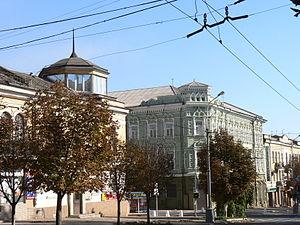
Marioupol est une ville portuaire et industrielle de l'oblast de Donetsk, en Ukraine. C'est l'ancienne capitale de la région historique de Méotide. Sa population s'élevait à 455 063 habitants en 2015.